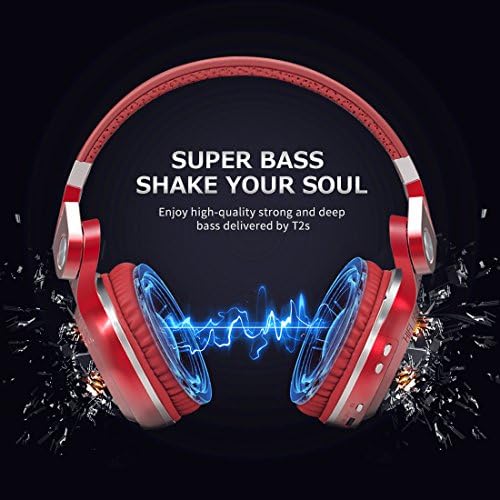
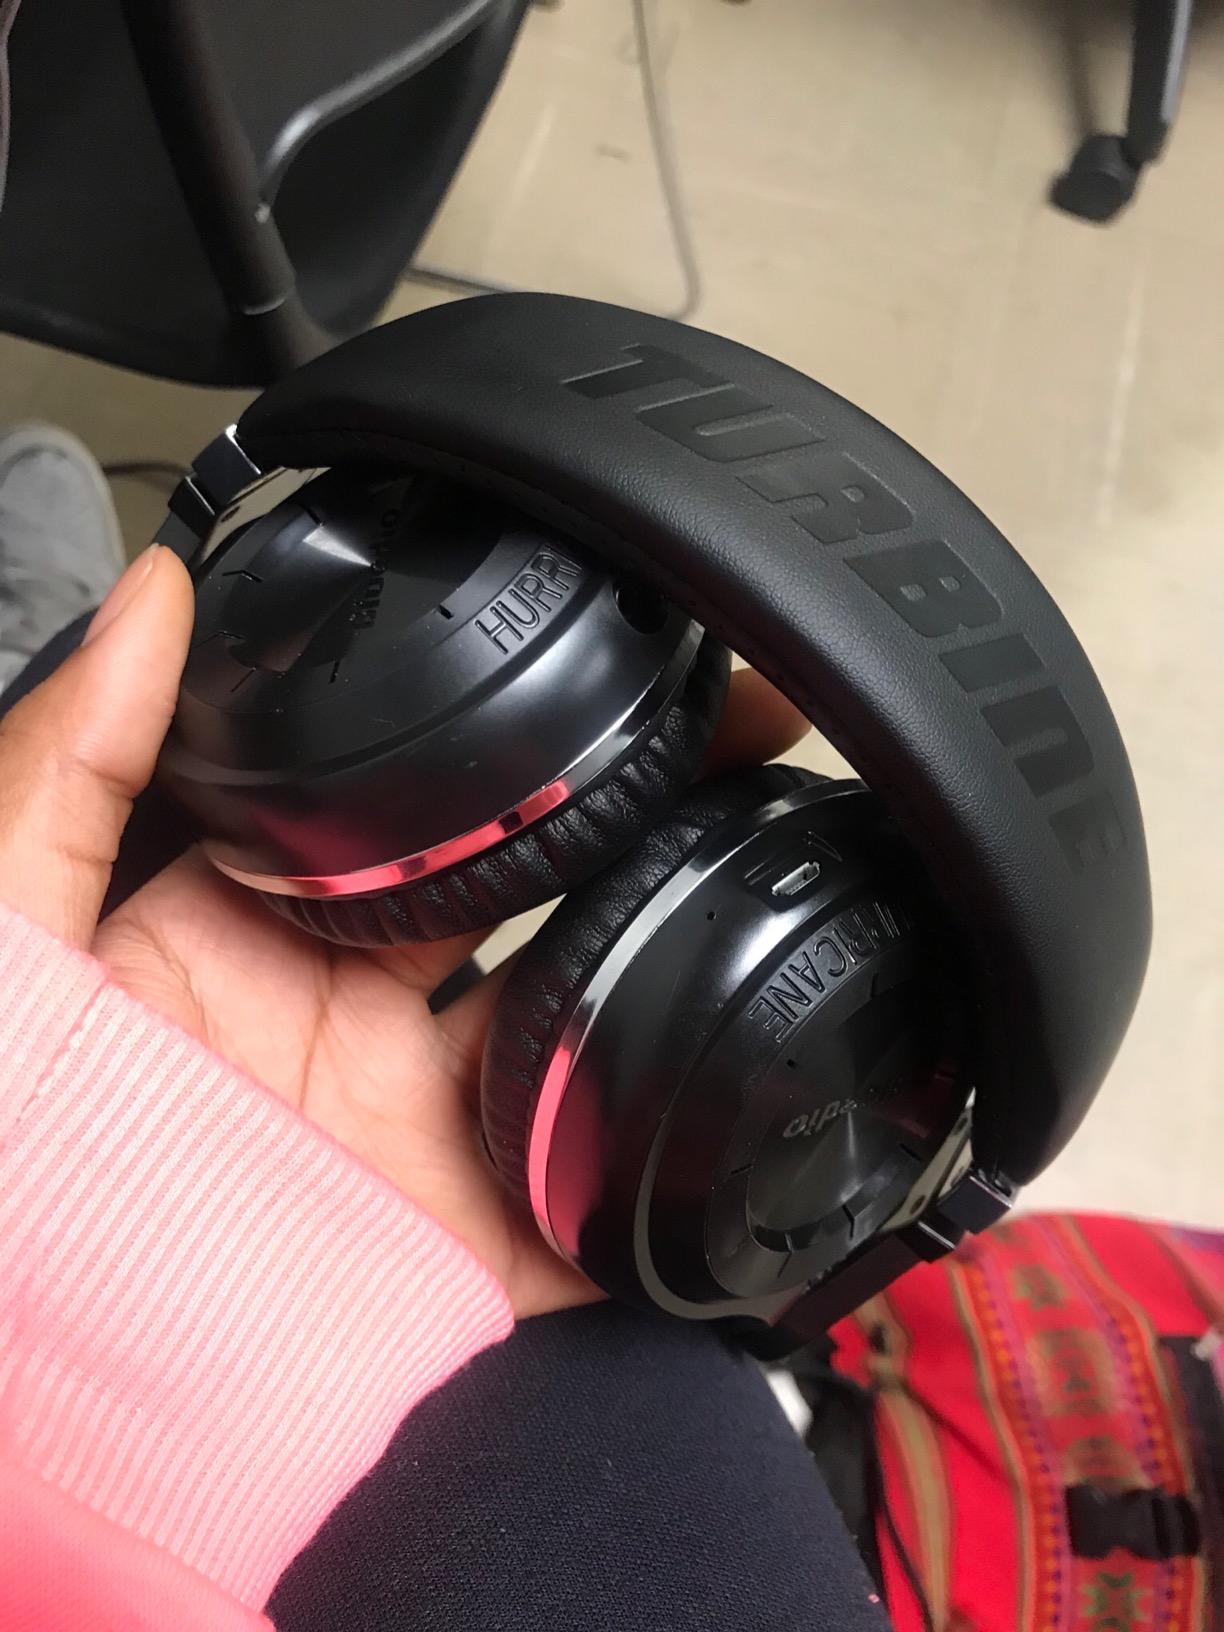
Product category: headphones
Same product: no